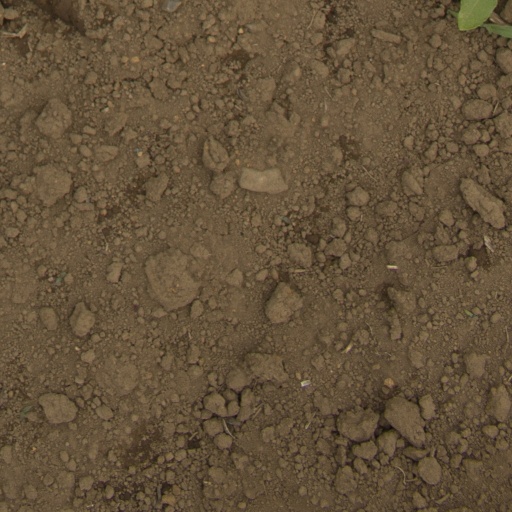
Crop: Jerusalem artichoke